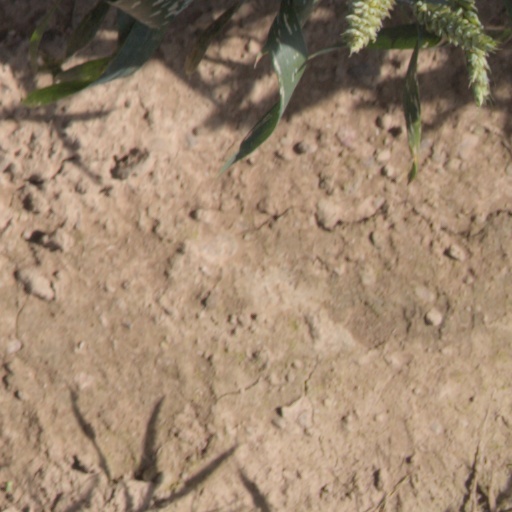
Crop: wheat